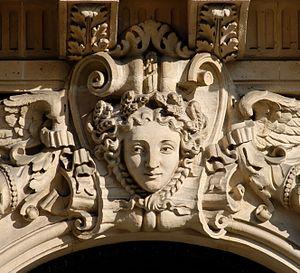
Mascaron à la clef de la porte d'un immeuble du XIXe siècle, 8 avenue de l'Opéra, Paris.